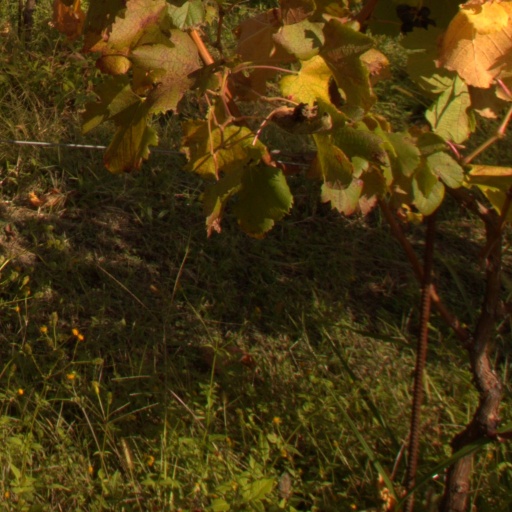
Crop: grape